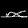
Label: Sandal